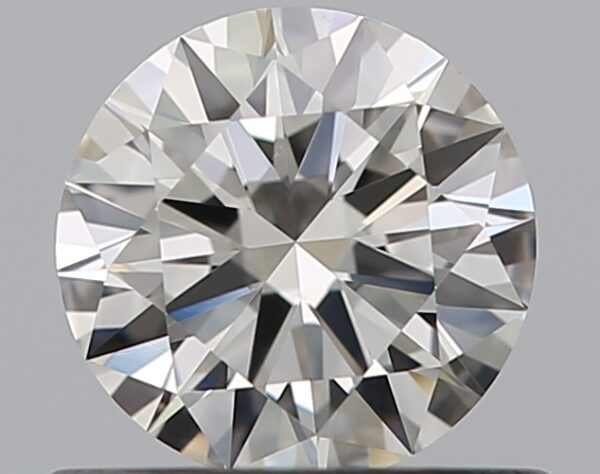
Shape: round
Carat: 0.5
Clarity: VS1
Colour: I
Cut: EX
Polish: EX
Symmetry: EX
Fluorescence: F
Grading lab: GIA
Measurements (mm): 5.15 x 5.18 x 3.06